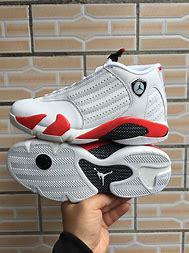
Brand: Jordan
Model: 14 Retro